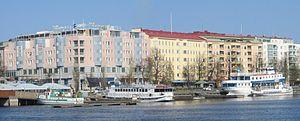
Savonlinna est une municipalité de Finlande d'environ 36 000 habitants.